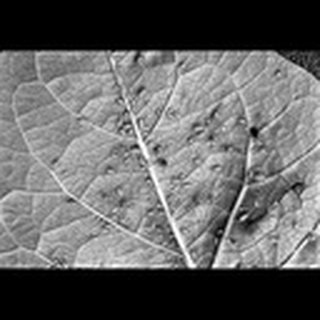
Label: cotton_aphids